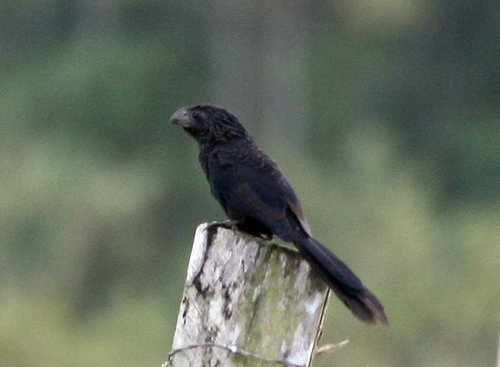
the bird has a snubbed, hooklike bill, a large head, and black plumage covering its bodya small black bird with a black beak.
the bird has black textured feathers with a thick short black beak that is curved.
this bird has a black overall body color with a very short black bill.
this black bird has small eyes, long thick rectrices which are as long as its body, and a thick bill, which is the length of its head.
this is a completely black bird, the head is large in comparison to its body and the beak is very short yet large.
this bird is very small with a curved dull beak and black coloring.
a black bird with gray beak black and gray wing baran all black bird with a very long rectrices and relatively dull bill.
this bird has wings that are black and has a thick bill
Species: Groove Billed Ani